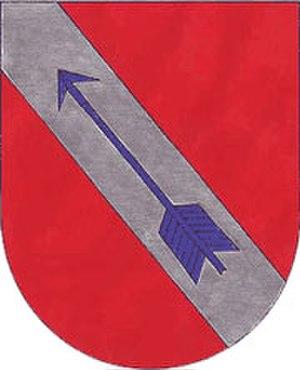
Nebovidy est une commune du district de Kolín, dans la région de Bohême-Centrale, en République tchèque. Sa population s'élevait à 715 habitants en 2020.